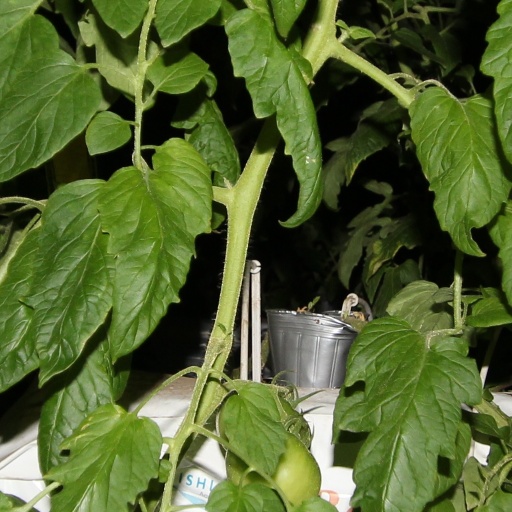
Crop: tomato